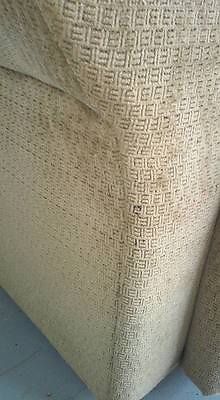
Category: sofa